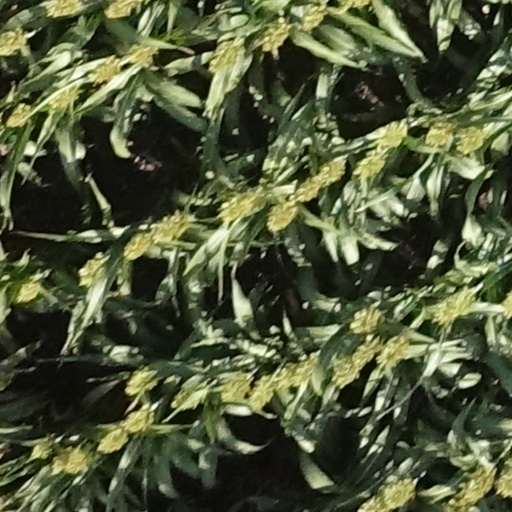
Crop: sorghum